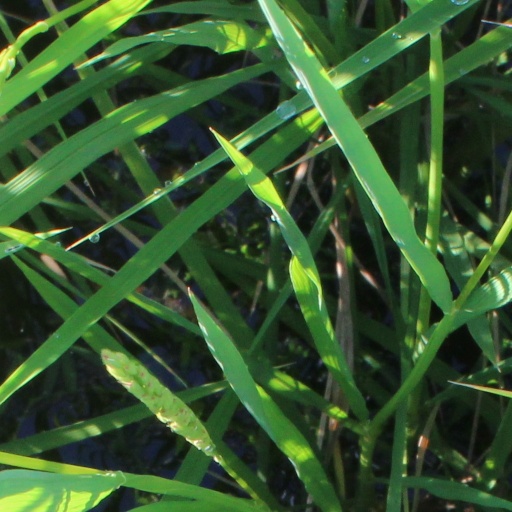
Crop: rice